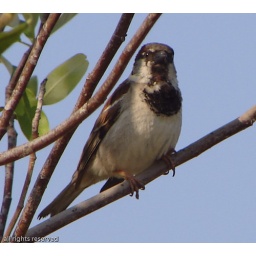
bird in a tree